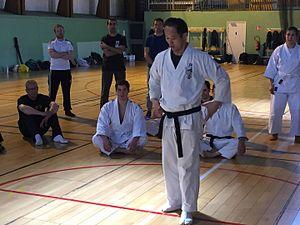
Stage Aunaki à Paris
Aunkaï Bujutsu est une discipline martiale japonaise fondée par Minoru Akuzawa en septembre 2003. Ses influences se trouvent à la fois dans les arts martiaux chinois et dans les fondements du taijutsu des kobujutsu japonais.